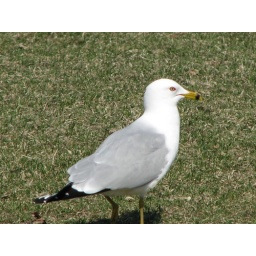
These birds are really the brightest white I have ever seen in a bird!